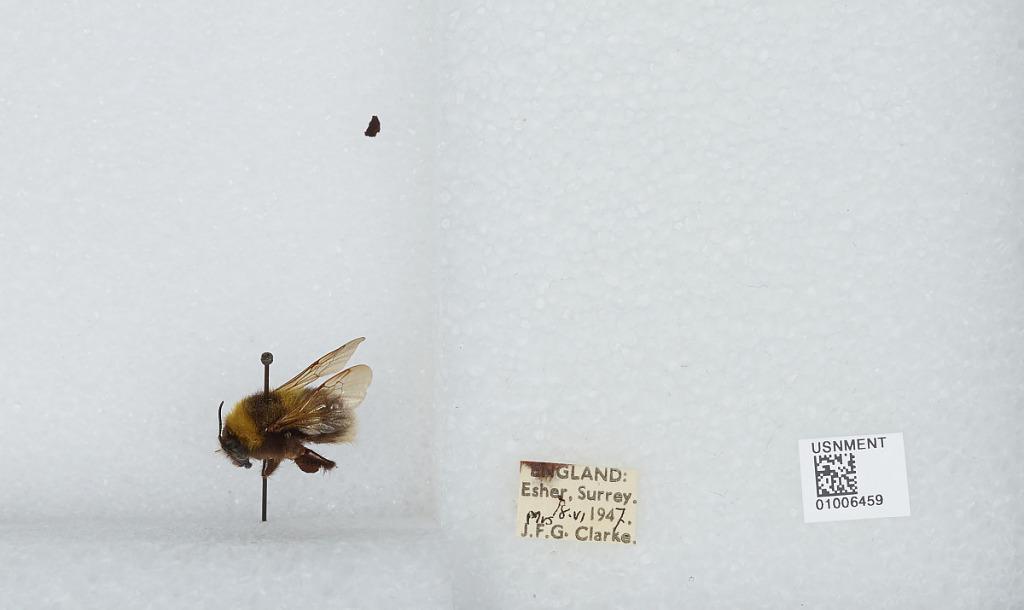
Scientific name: Bombus (Megabombus) hortorum (Linnaeus)
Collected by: J. Clarke
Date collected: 1947-6-18
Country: United Kingdom
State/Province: England
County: Surrey
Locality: Elmbridge; Esher
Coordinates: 51.3692, -0.365